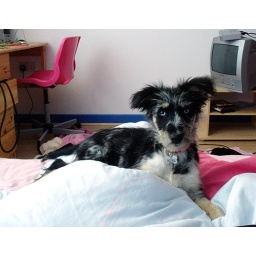
the new puppy in the house